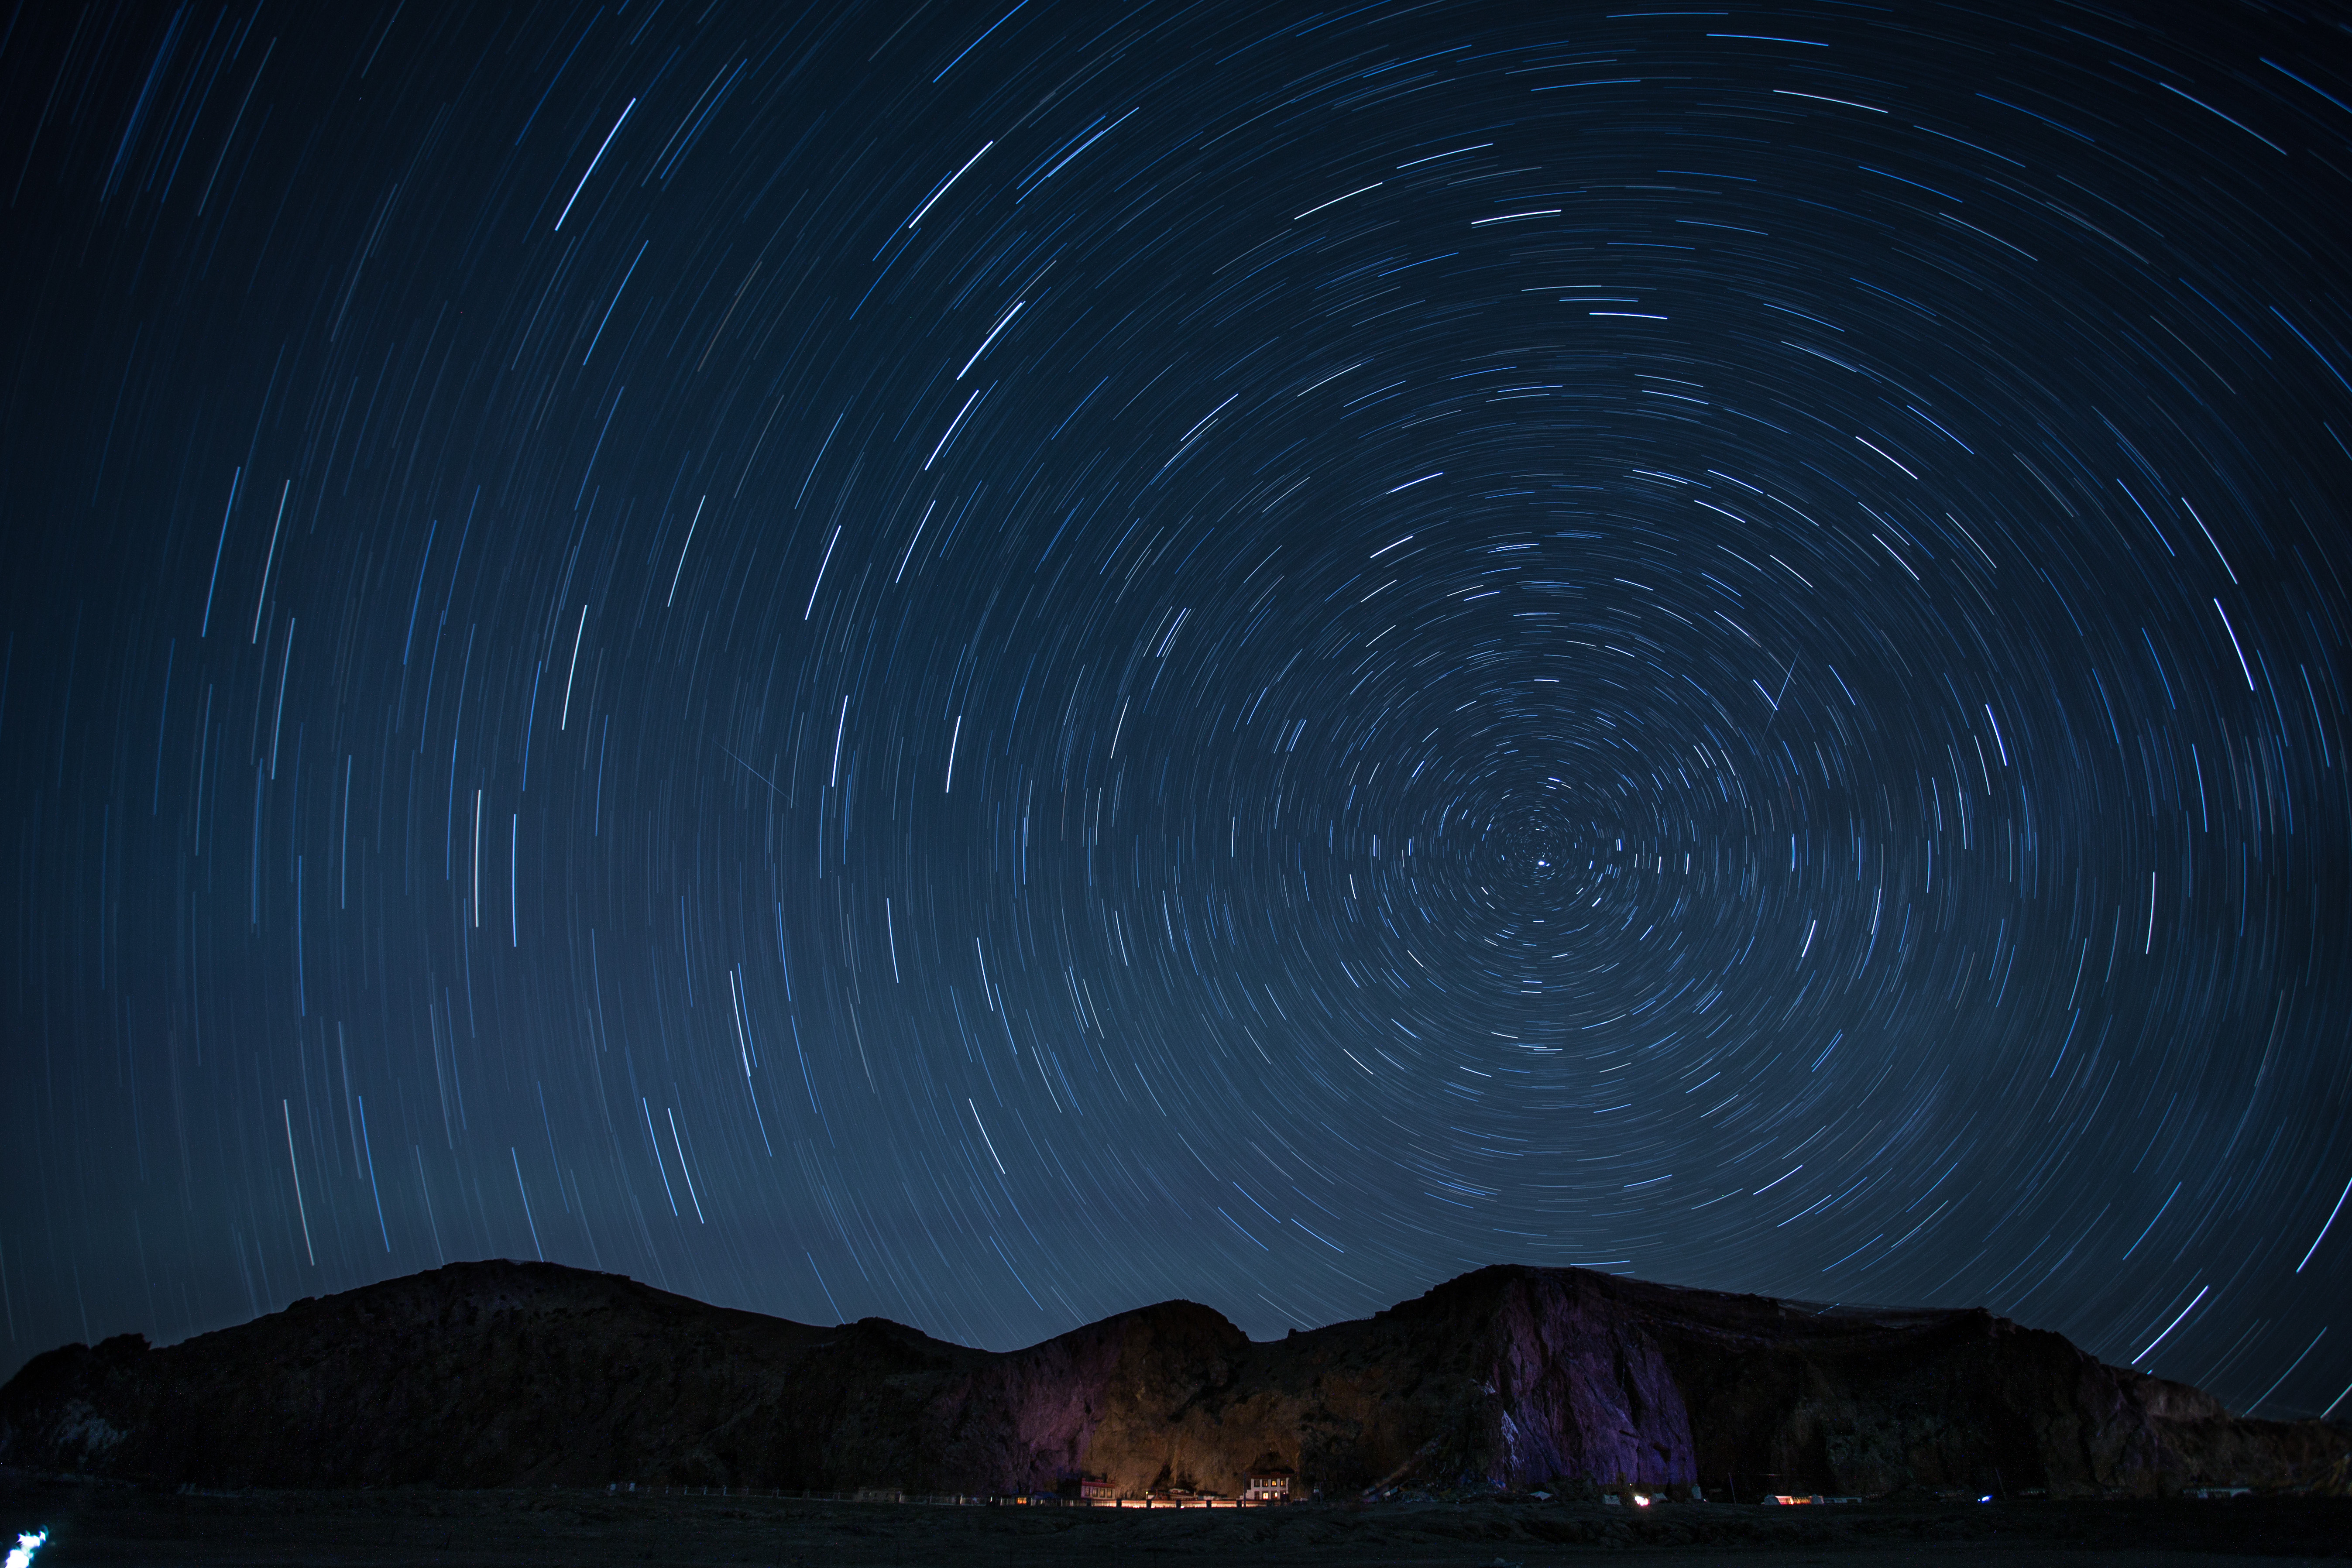
landscape, silhouette, mountain, light, sky, night, star, wave, atmosphere, dark, darkness, outer space, astronomy, stars, time lapse, astronomical object